Jan-Olof Strandberg

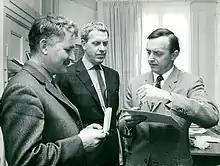
Jan-Olof Strandberg presenting the Karl Gerhard Prize in 1968 to Hasse Alfredson and Tage Danielsson.

Jan-Olof Strandberg (9 September 1926 – 2 May 2020) was a Swedish stage and film actor. He appeared in 45 films since 1947. On stage one of his most famous parts was as Vladimir in Samuel Beckett's "Waiting for Godot", at Sweden's Royal Dramatic Theatre (where he performed 85 parts over the years).